Combat history of the T-26

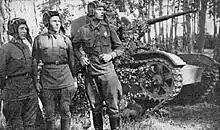
T-26 mod. 1938 and its crew before combat. Probably 1942.

Despite high losses, T-26 tanks still formed a significant part of the Red Army's armoured forces in autumn 1941 (many tanks arrived from inner military districts – Central Asia, Ural, Siberia, partially from the Far East). Tank units of the Western Front were equipped with 298 T-26 tanks on 1 October 1941, equivalent to 62% of total tank forces. However, many old T-26 tanks received by tank brigades from repair workshops were in poor technical condition and as the result there were only 50 T-26 tanks (14 of them under repair) available during the German advance in the Battle of Moscow. T-26 tanks participated in the Liberation of Rostov in December 1941 also.